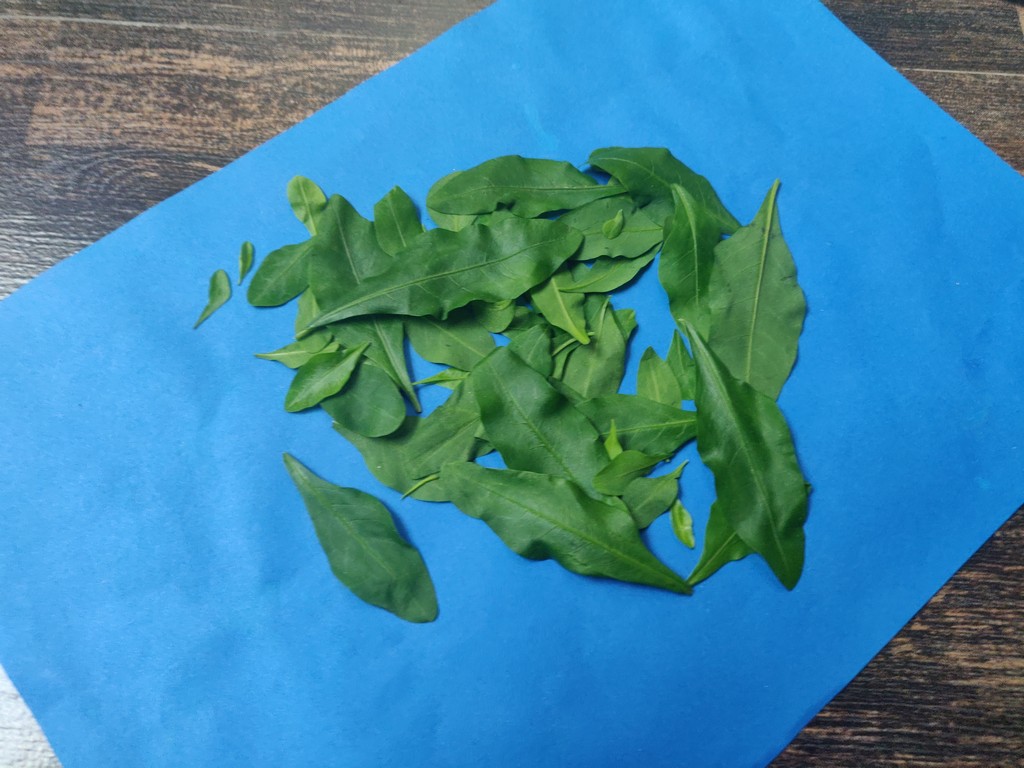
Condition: Healthy
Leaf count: multiple
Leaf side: unknown